North Mississippi Allstars

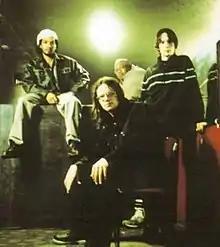
The 2003 lineup of North Mississippi Allstars as pictured on their album "Polaris" (L-R: Duwayne Burnside, Luther Dickinson, Chris Chew, Cody Dickinson)

North Mississippi Allstars is an American blues and southern rock band from Hernando, Mississippi, founded in 1996. The band is currently composed of brothers Luther Dickinson (guitar, lowebow, vocals) and Cody Dickinson (drums, keyboards, electric washboard, vocals). Their most recent album "Still Shakin' " was released in 2025.